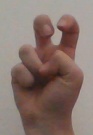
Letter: toot